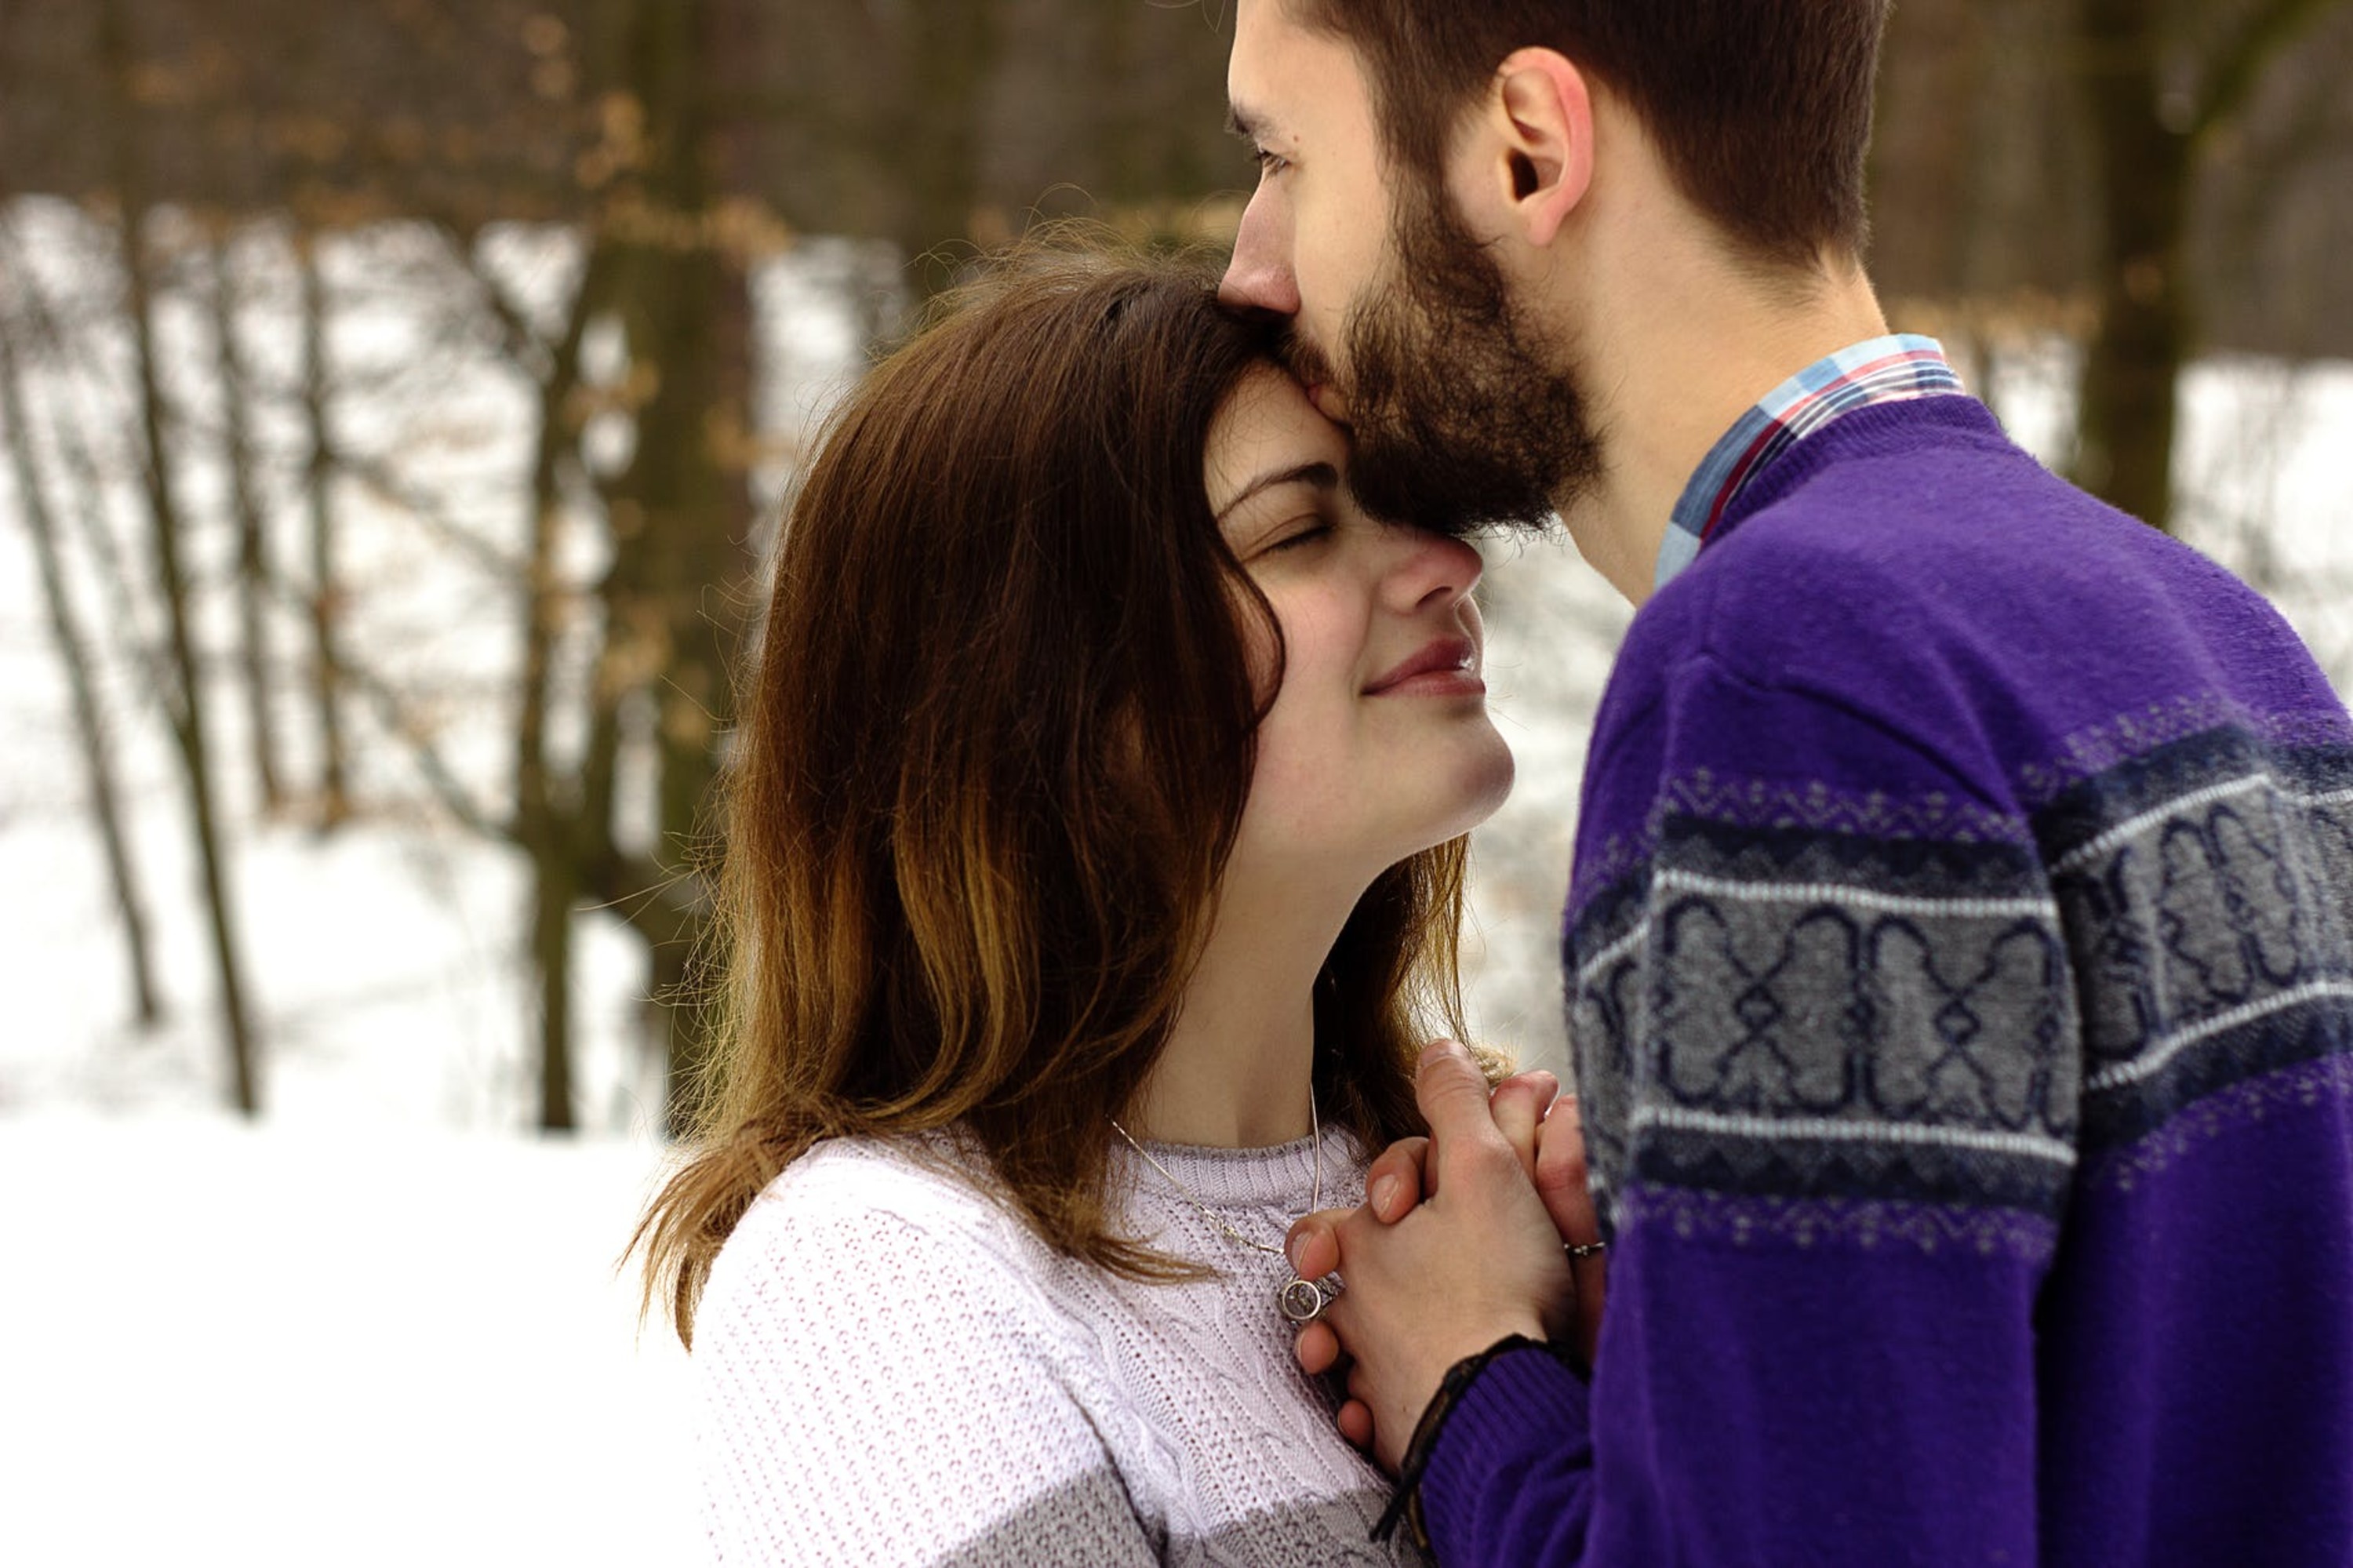
couple, shoulder, smile, beard, happy, gesture, interaction, street fashion, event, tree, formal wear, electric blue, eyewear, conversation, hug, jewellery, leisure, fun, t shirt, tradition, romance, facial hair, child, ceremony, love, grass, laugh, fur, portrait photography, vacation, moustache